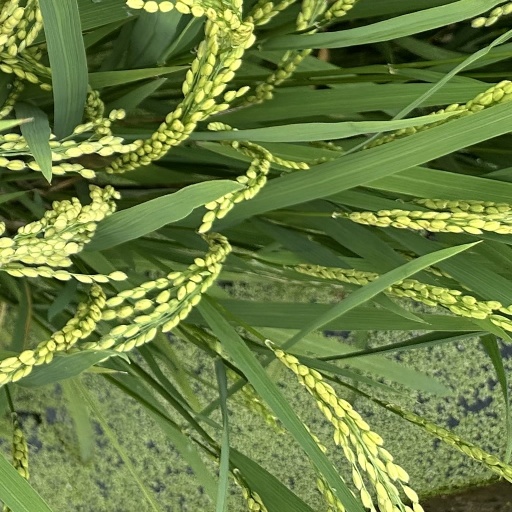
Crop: rice